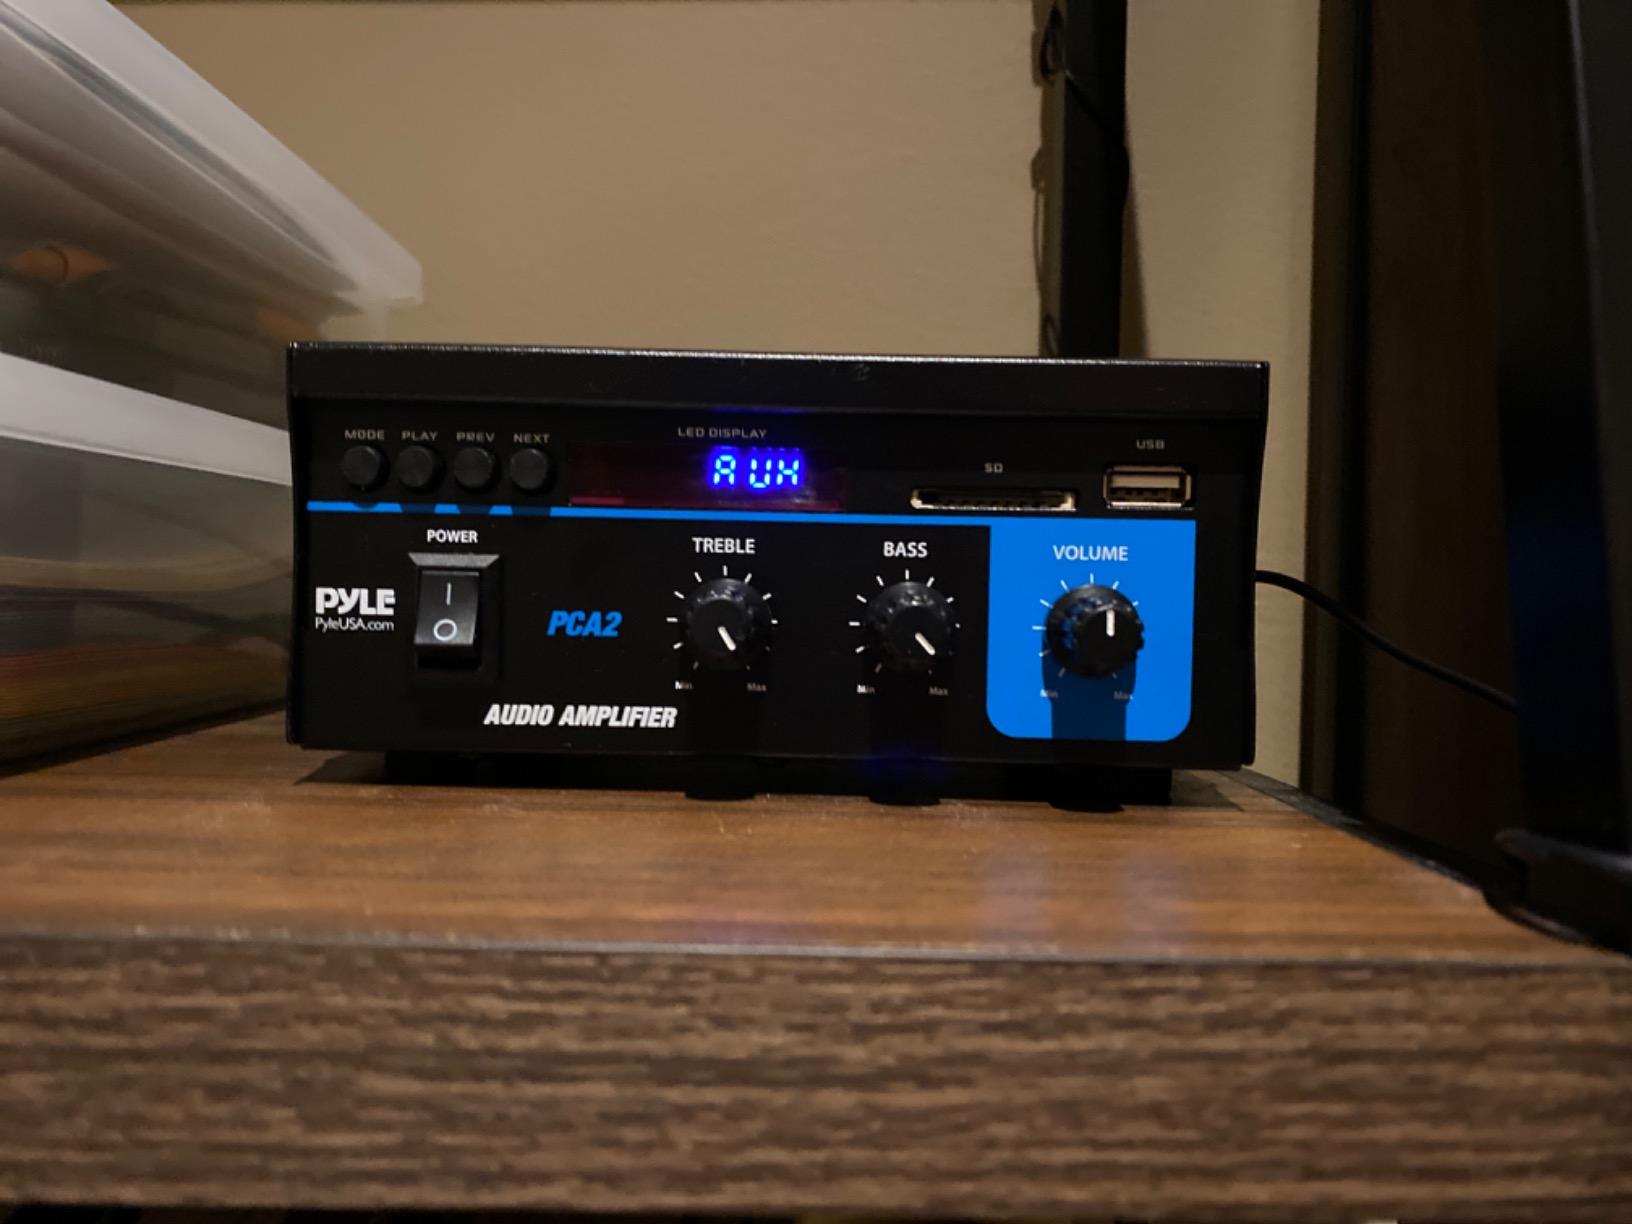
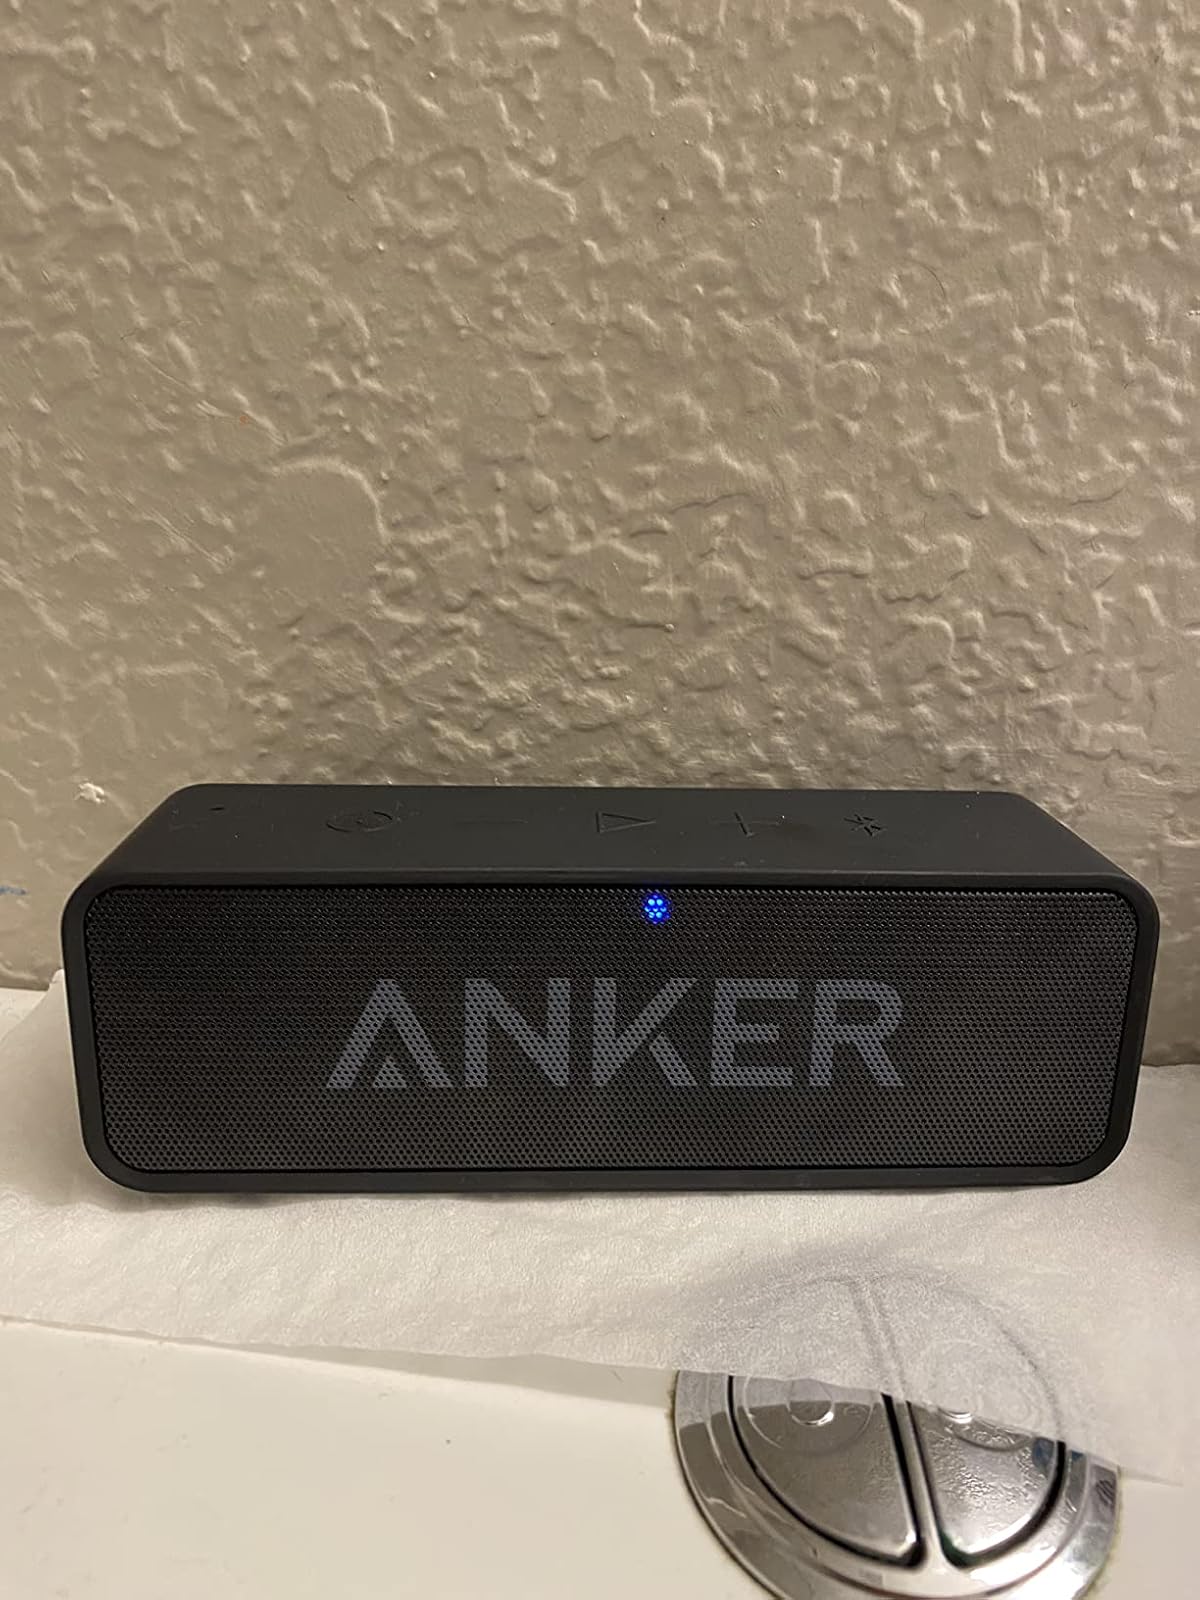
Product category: speaker
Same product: no